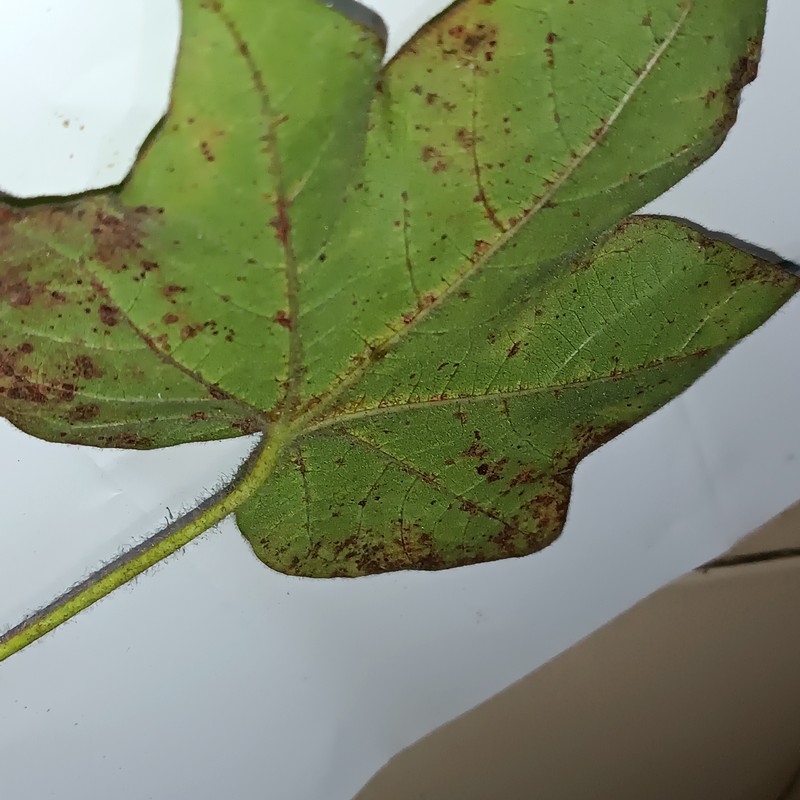
Label: Bacterial Blight